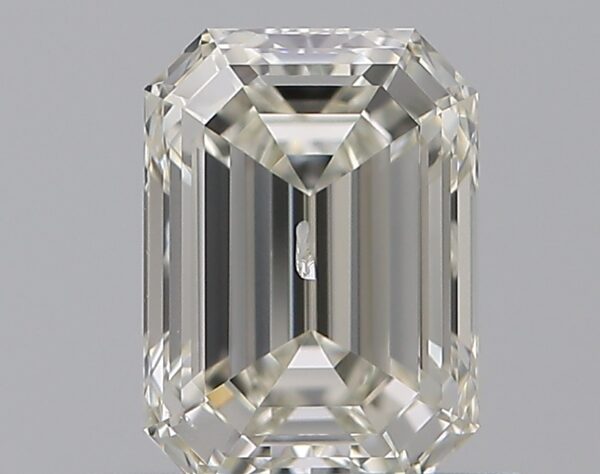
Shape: emerald
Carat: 0.73
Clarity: SI2
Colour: K
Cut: EX
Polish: EX
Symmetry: EX
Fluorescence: F
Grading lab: GIA
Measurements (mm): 6.04 x 4.36 x 2.97